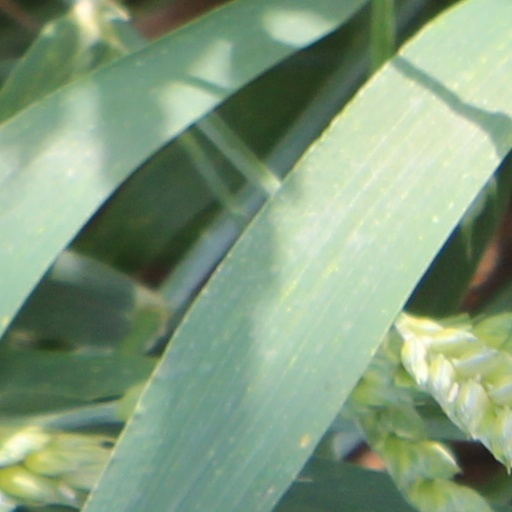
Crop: wheat